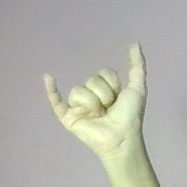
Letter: ya